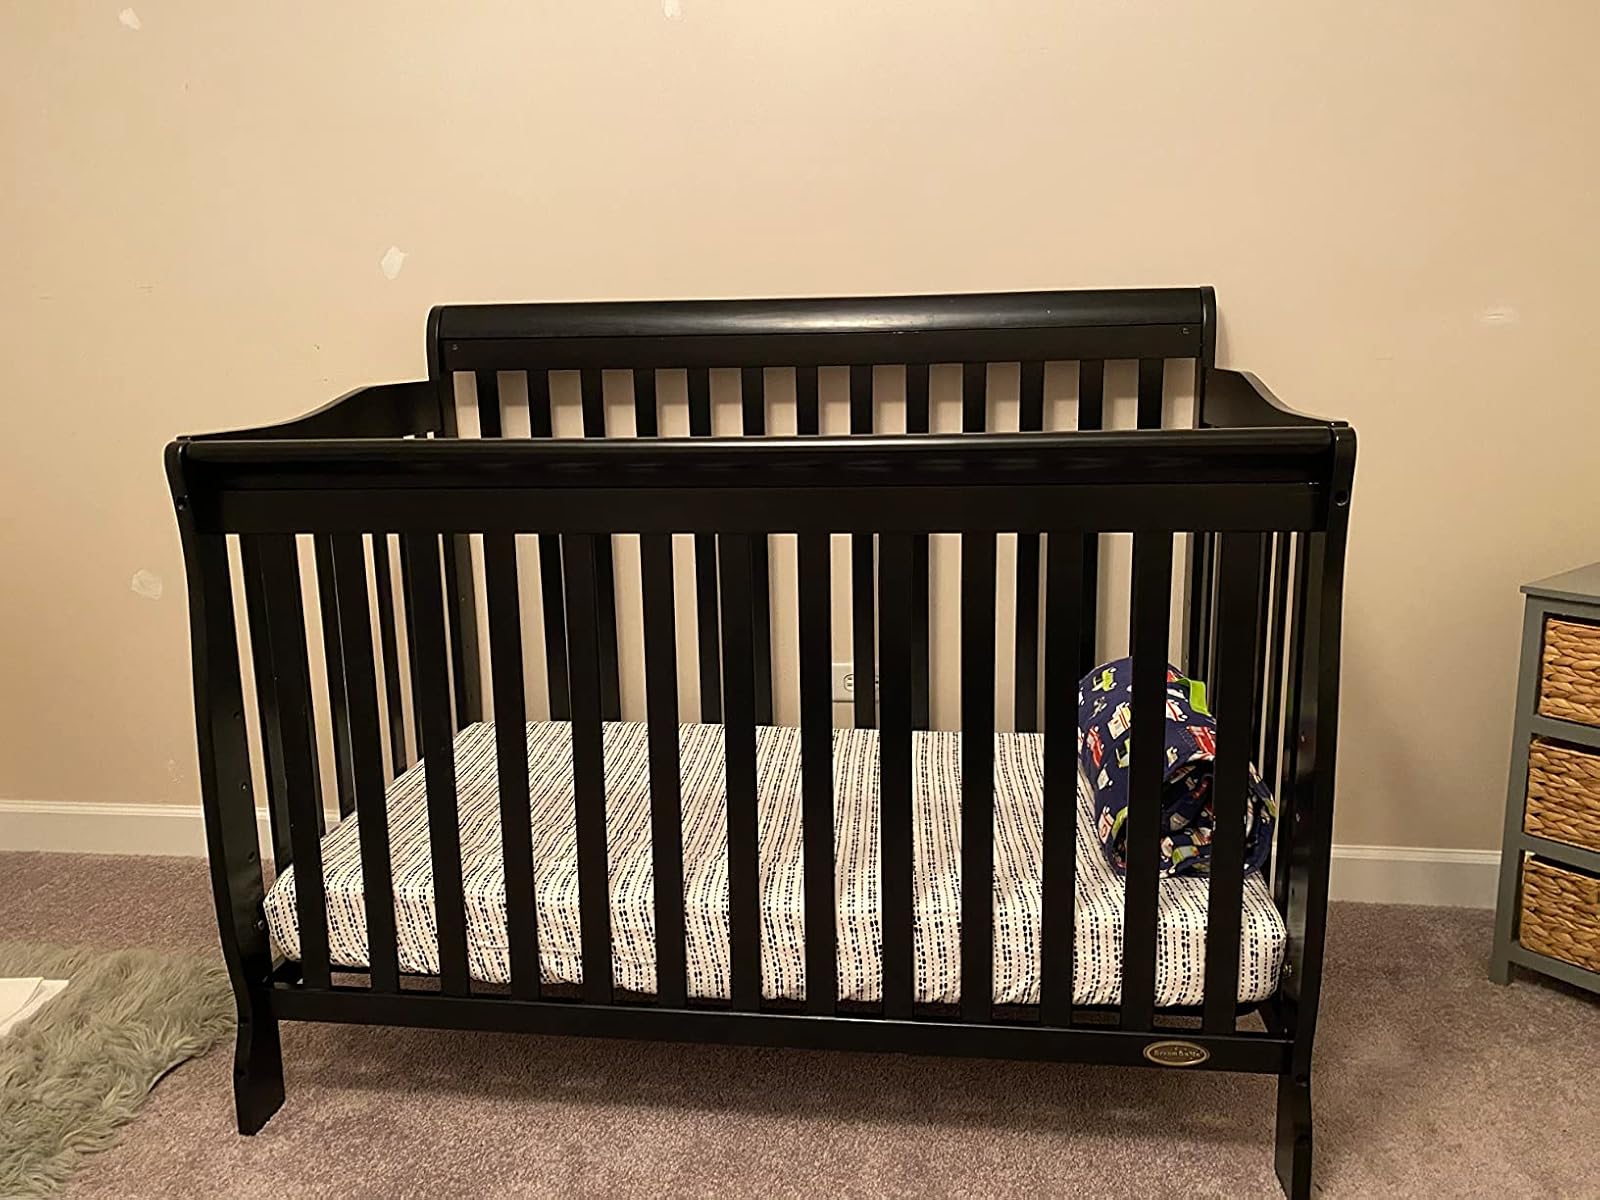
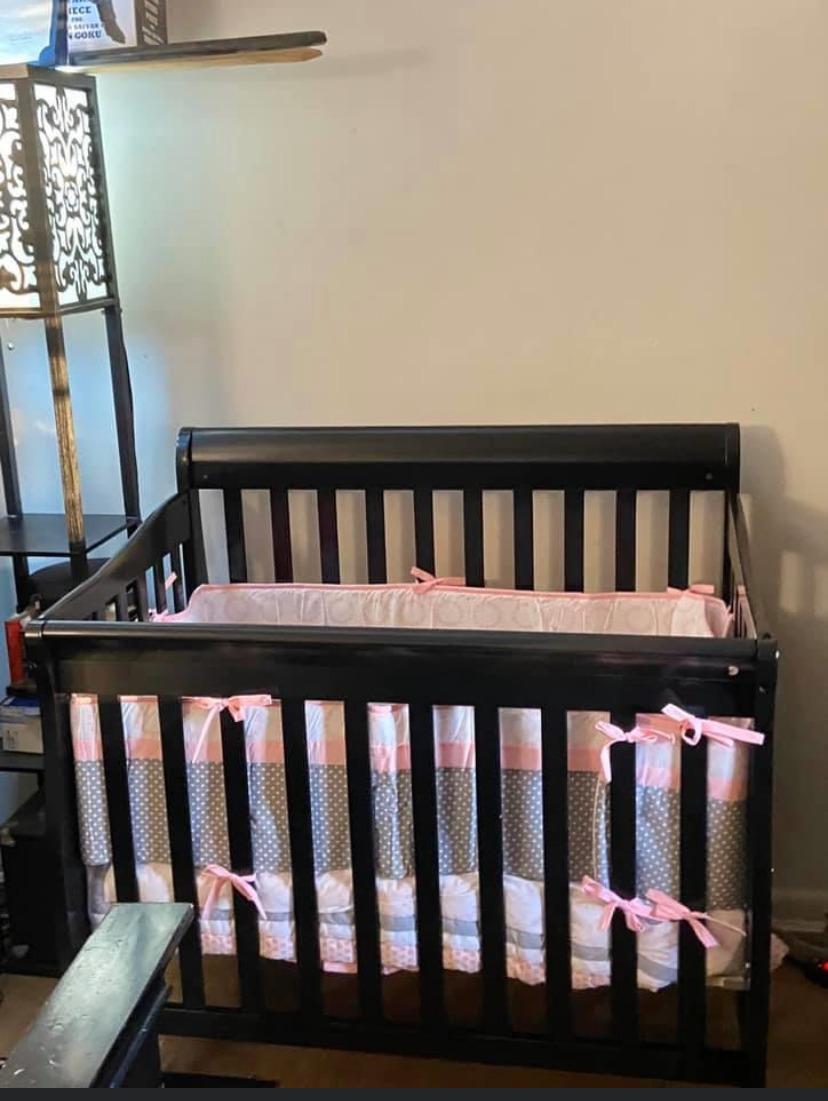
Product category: products_crib
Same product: no